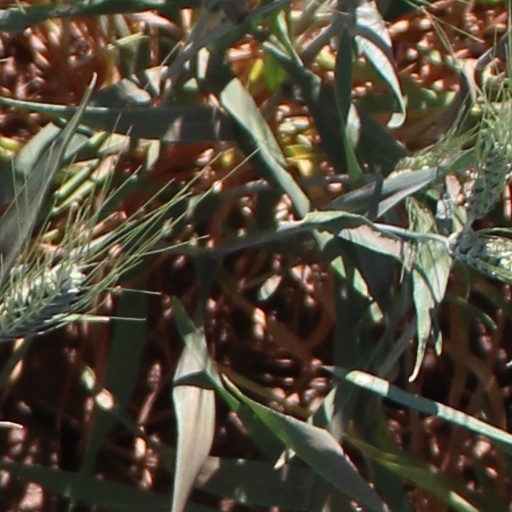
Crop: wheat